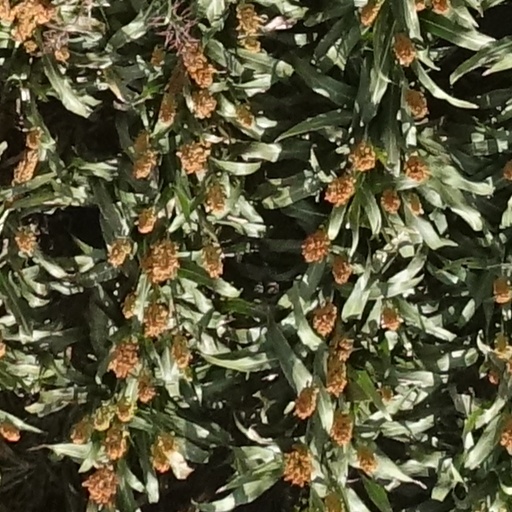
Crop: sorghum